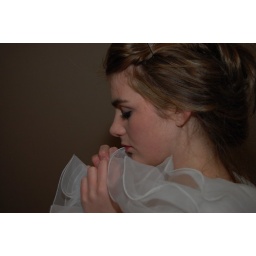
speedlight bouncing of white slanted wall above me. i love my remote.